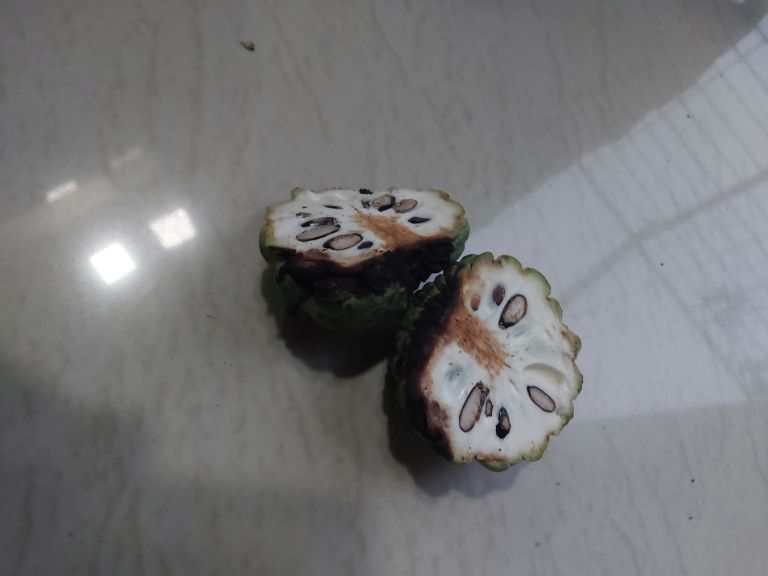
Disease label: Diplodia Rot